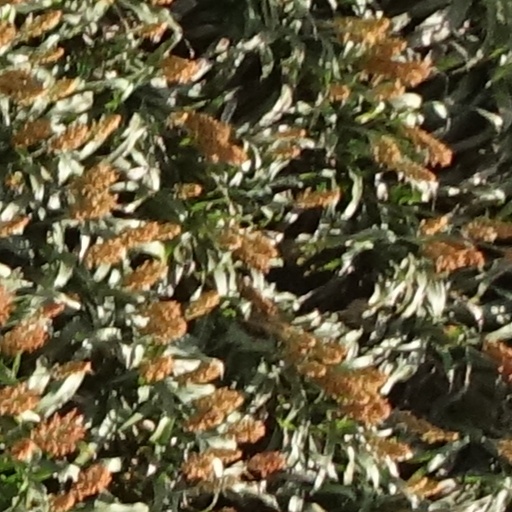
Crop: sorghum